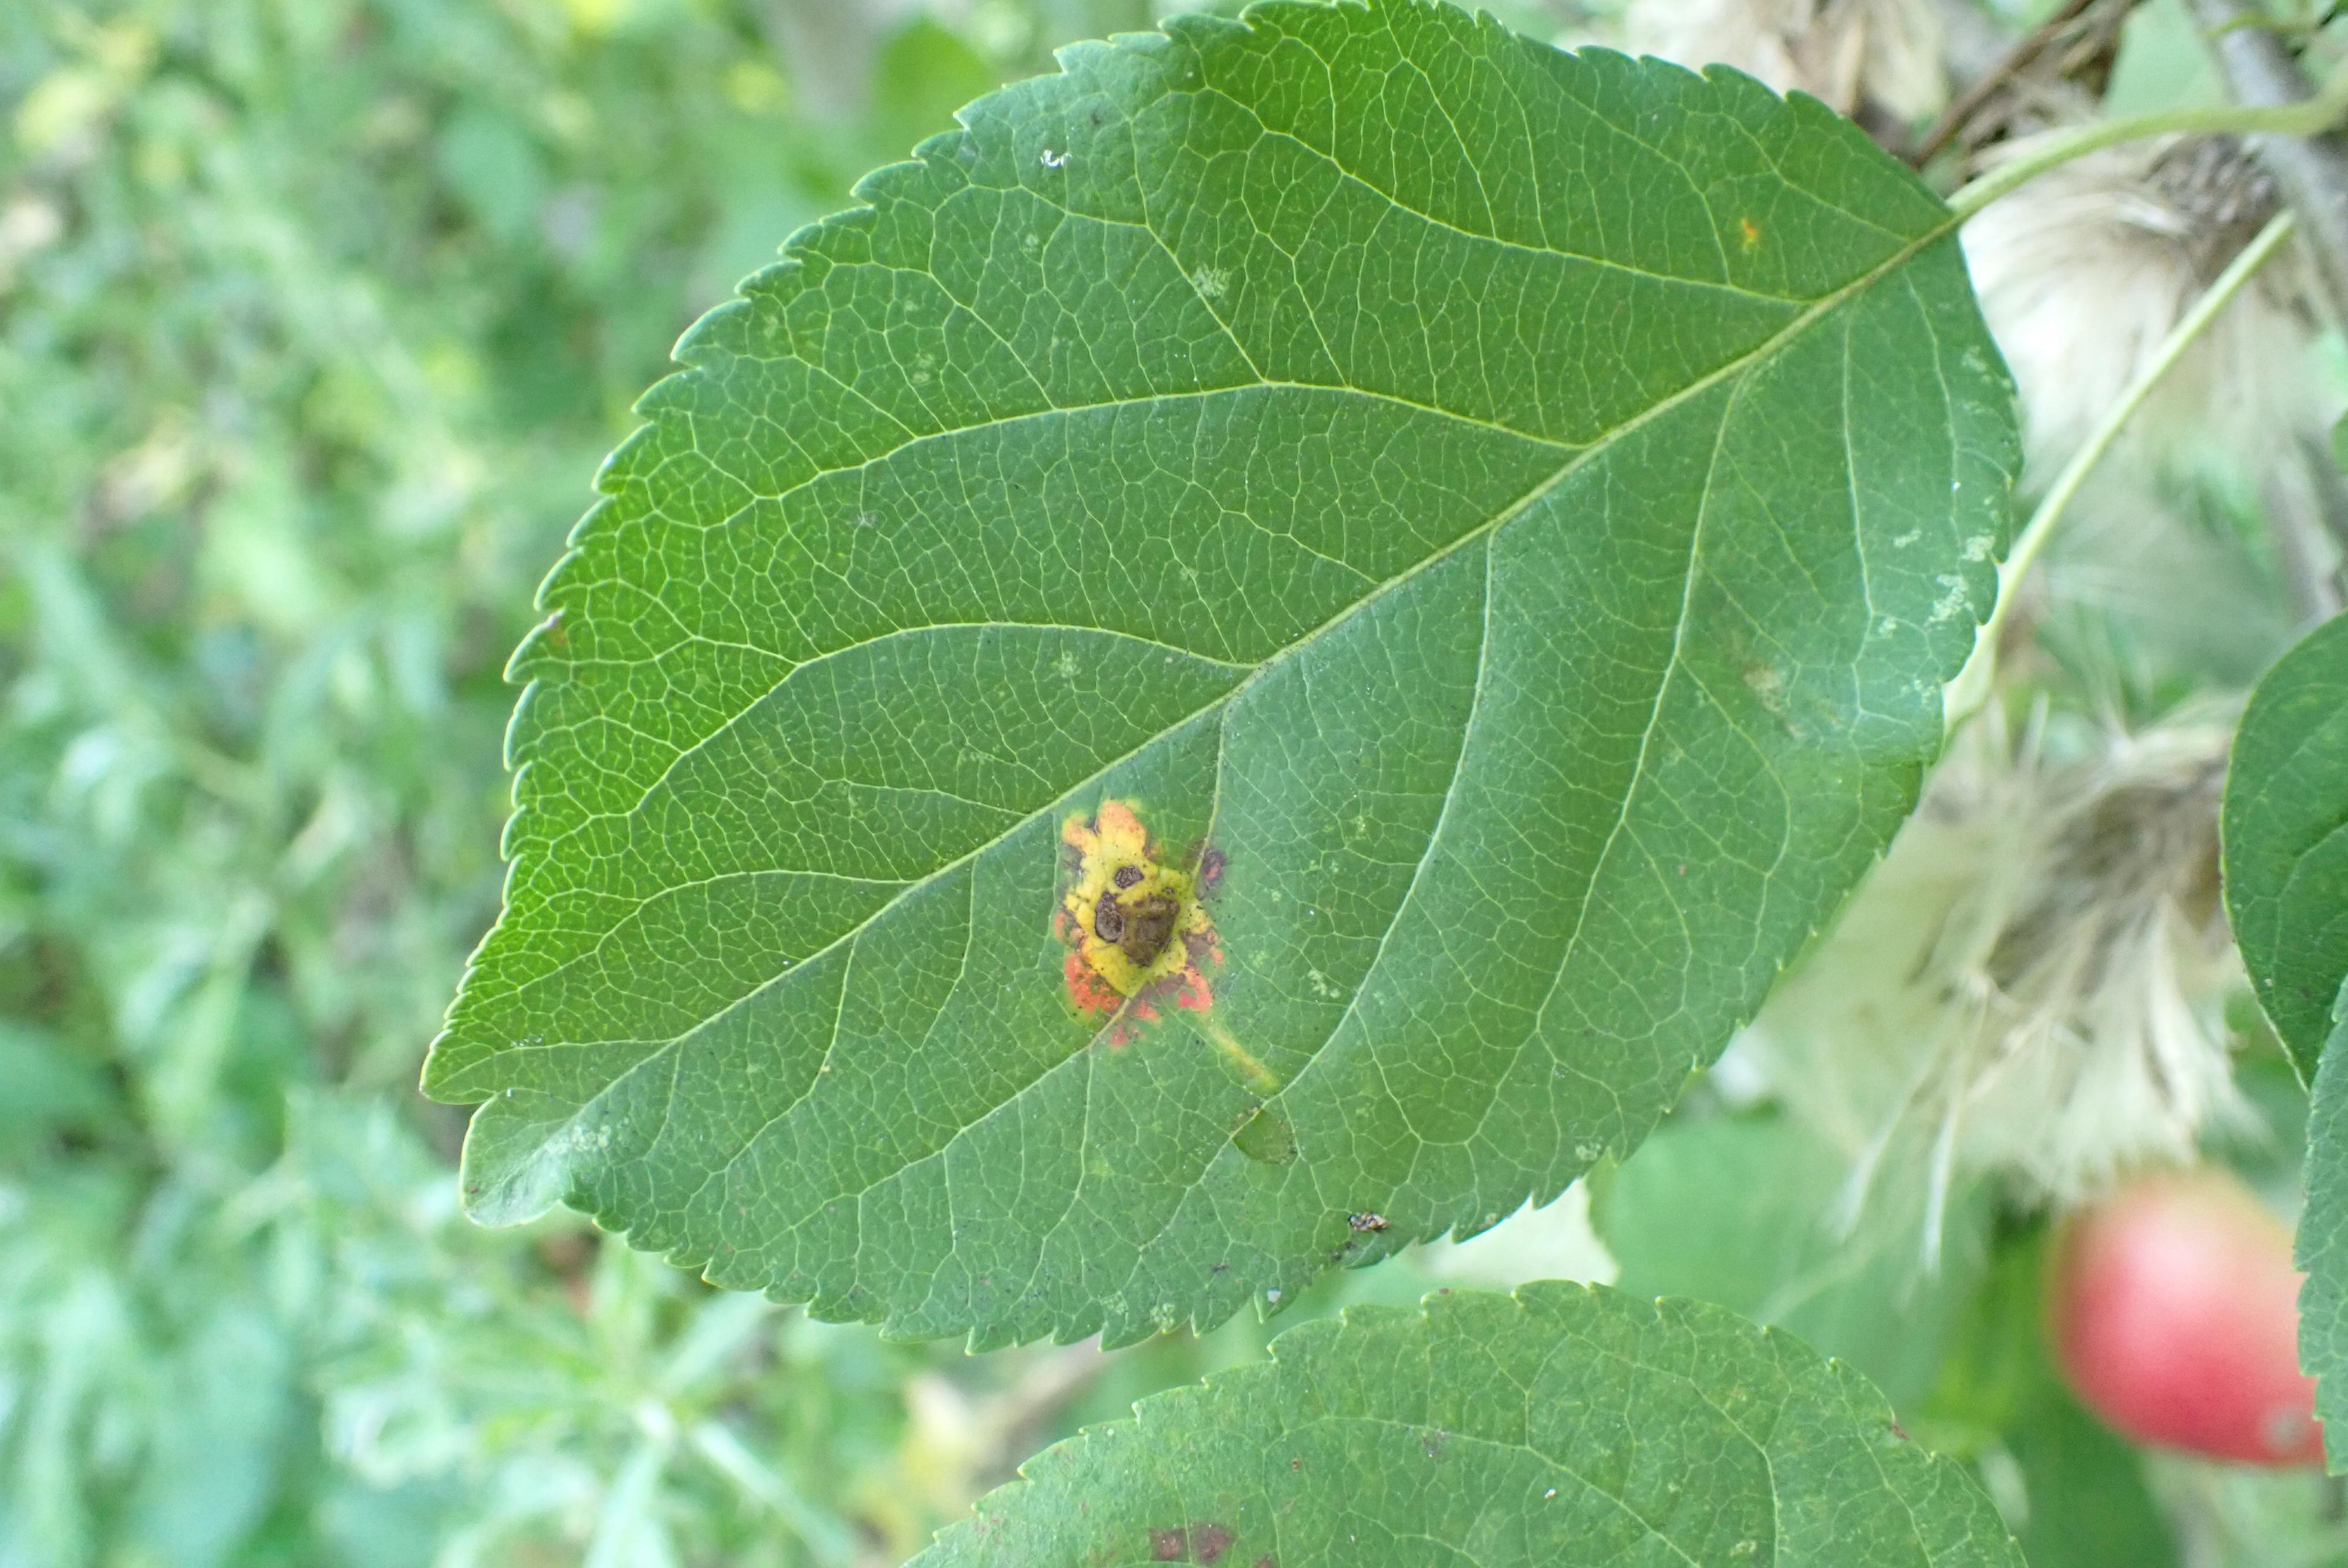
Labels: rust